Ava–Hanthawaddy War (1414–1415) orders of battle

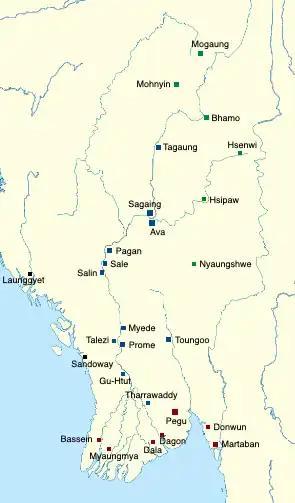
Ava and Hanthawaddy forces fought primarily in the Irrawaddy delta theater in the south in this phase of the war.

This is a list of orders of battle for the 1414–1415 campaigns of the Ava–Hanthawaddy War (1408–1418), a military war fought between the Burmese-speaking Kingdom of Ava and the Mon-speaking Kingdom of Hanthawaddy.